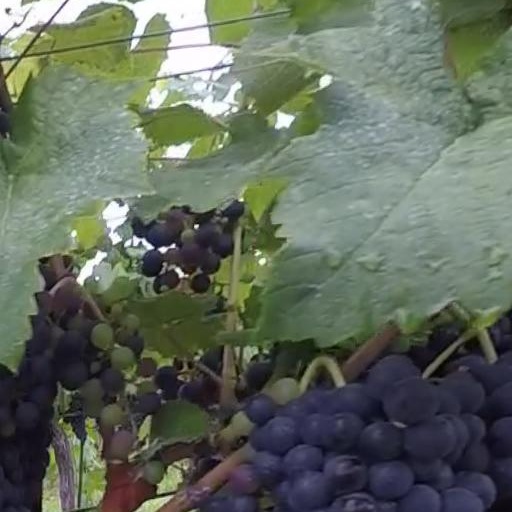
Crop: grape